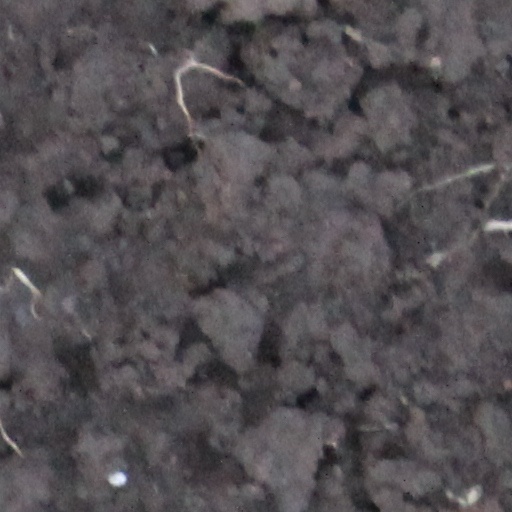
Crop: wheat